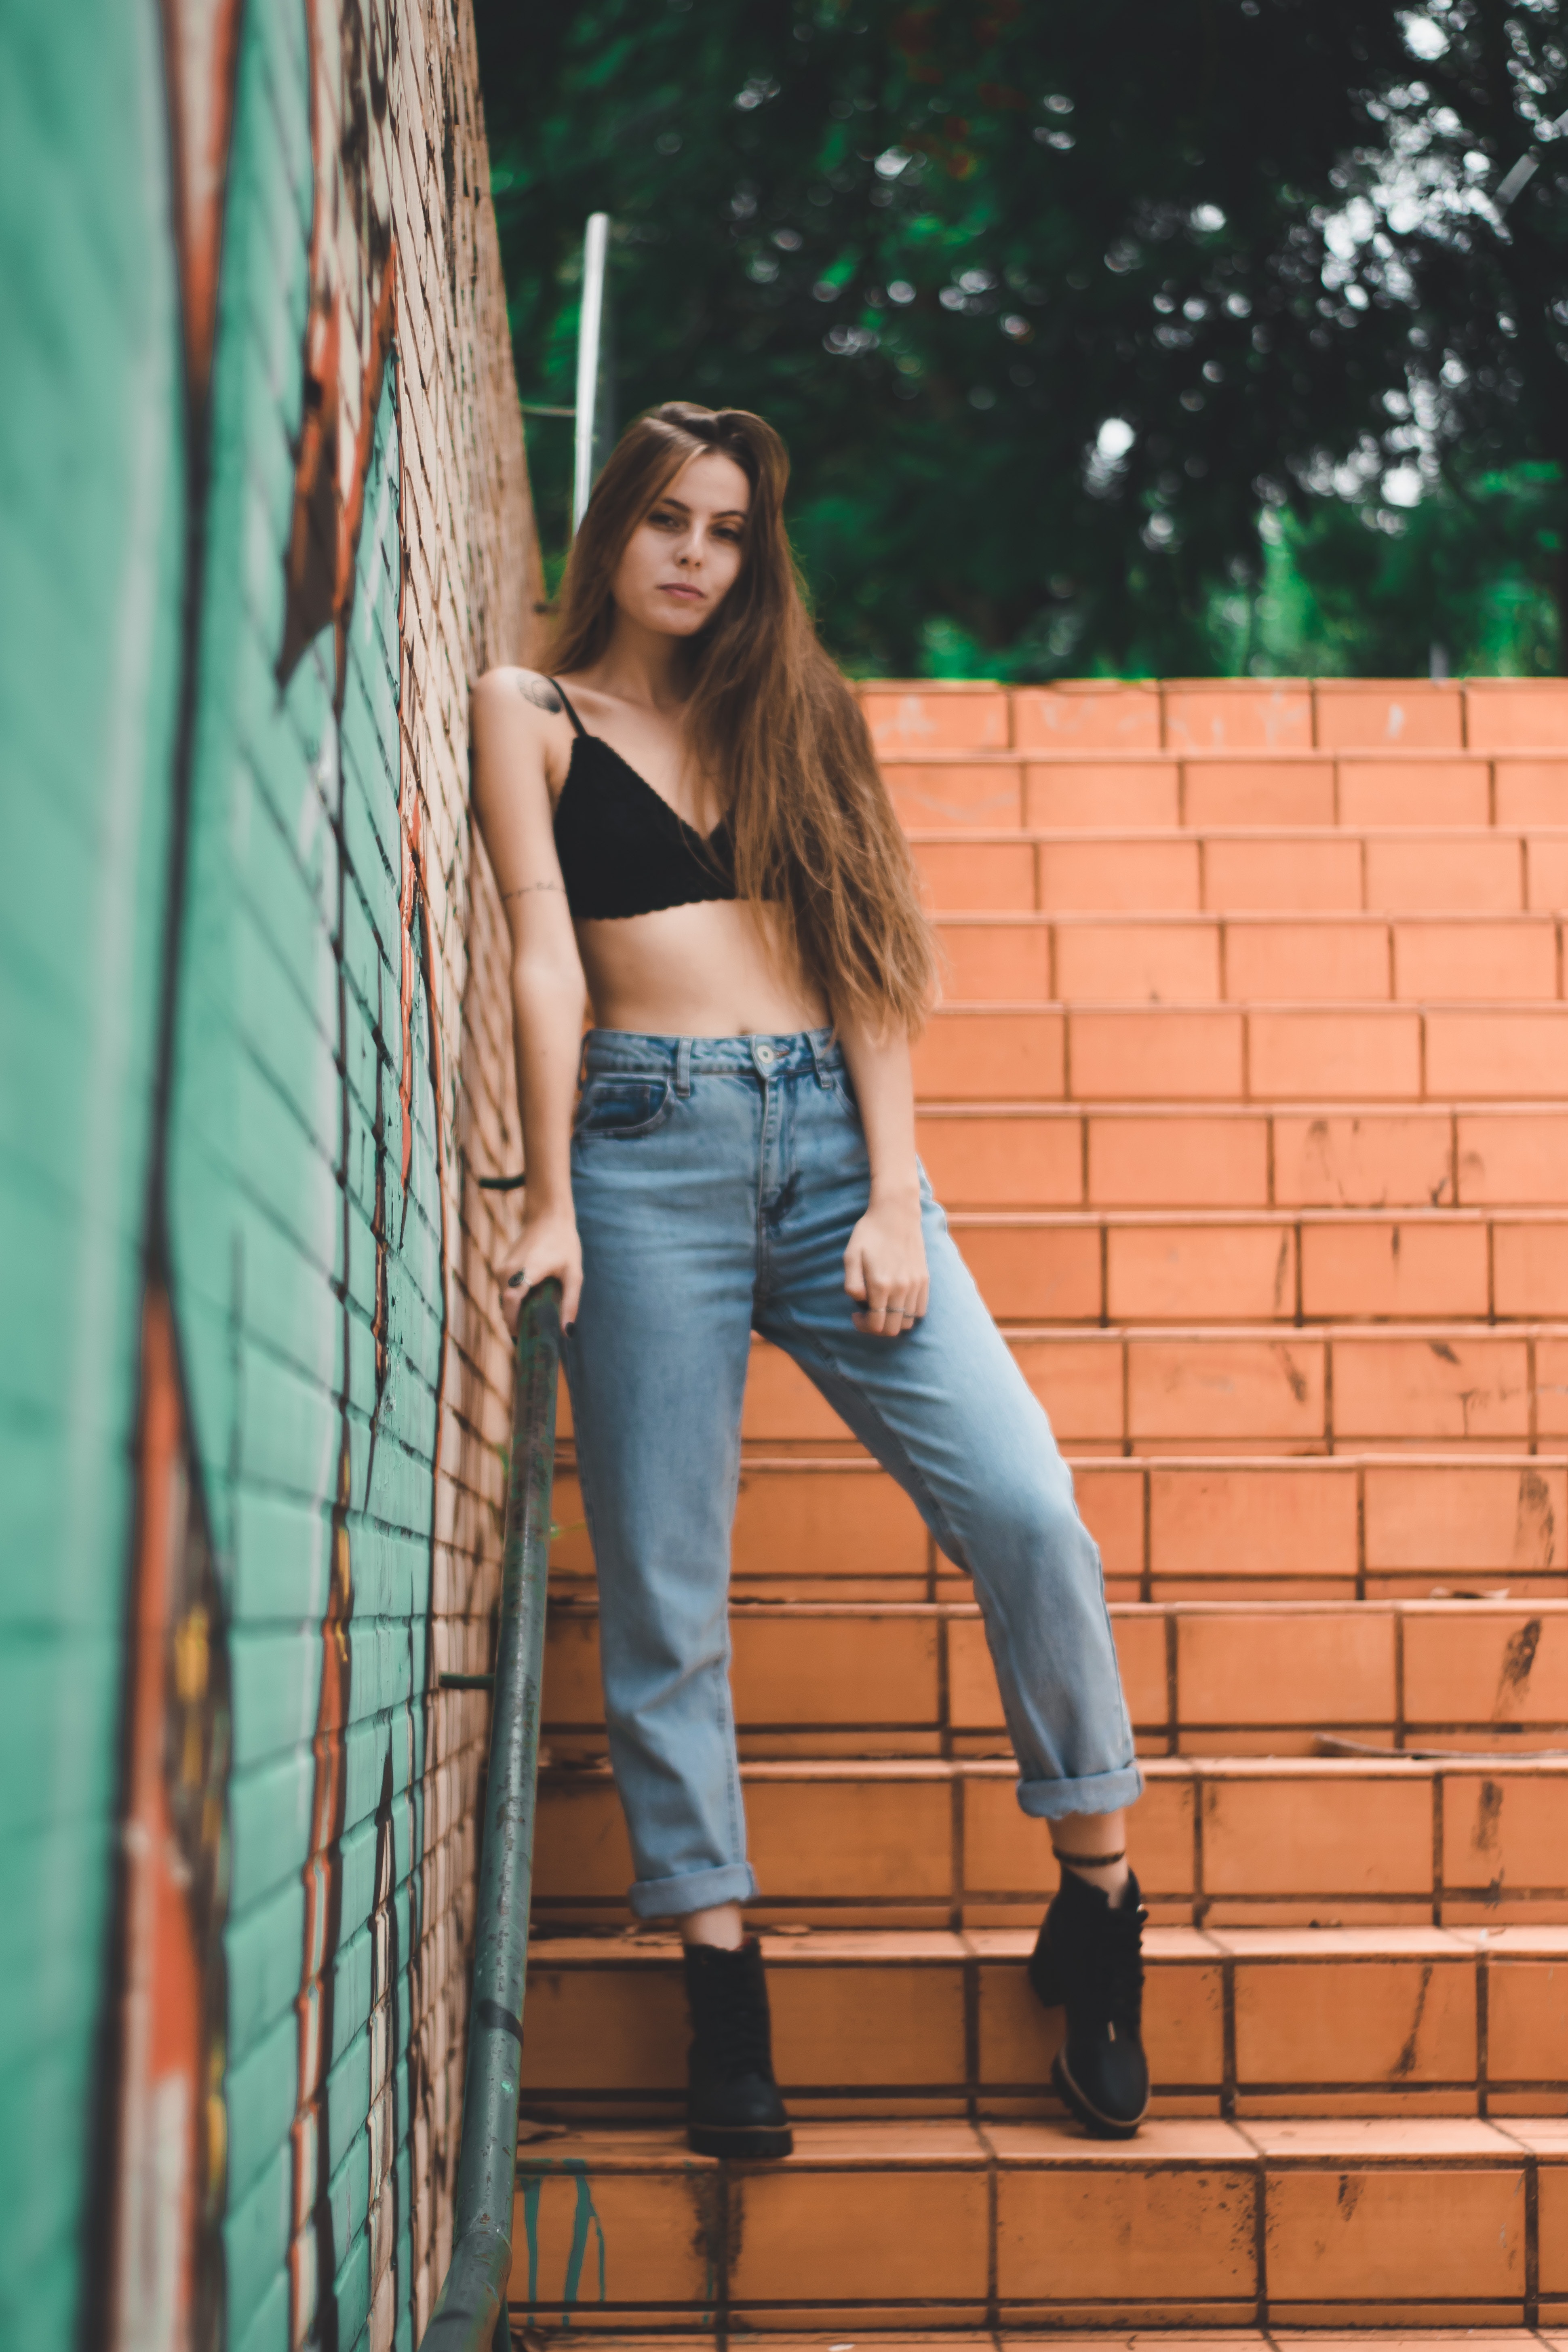
jeans, denim, clothing, beauty, lady, photo shoot, model, fashion, leg, long hair, photography, textile, waist, tree, street fashion, human leg, abdomen, trousers, thigh, trunk, brown hair, t shirt, smile, net, hip